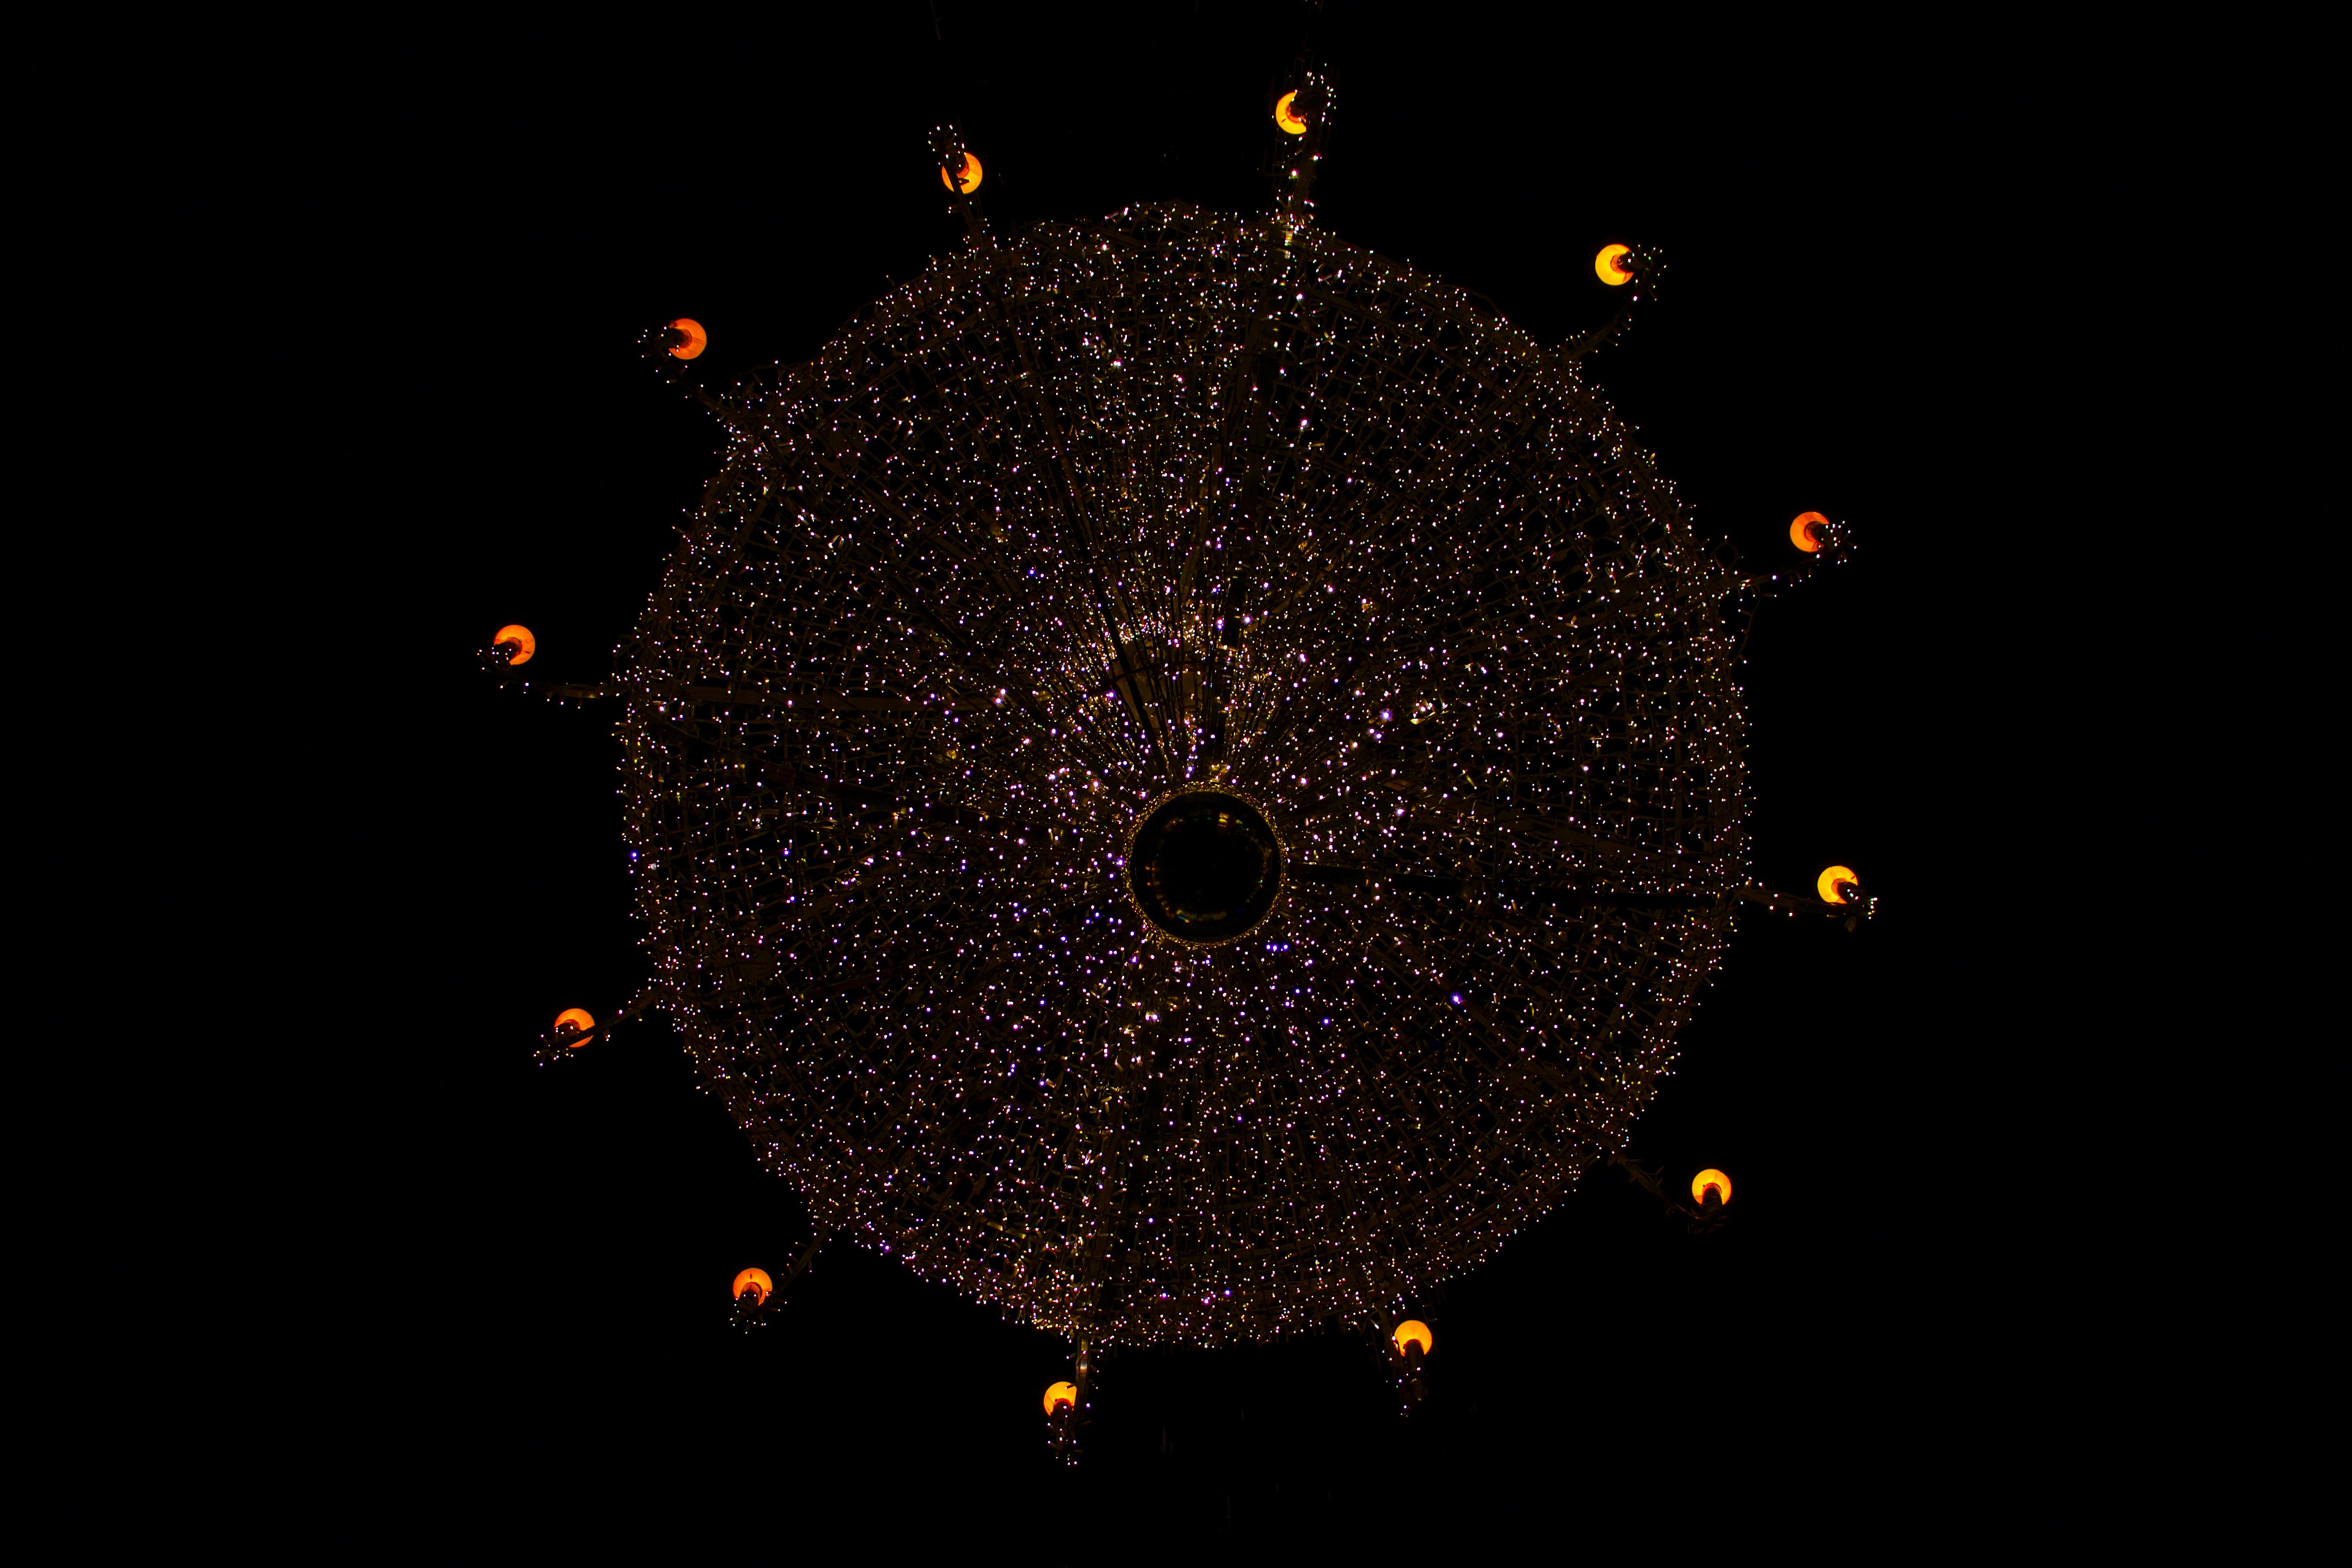
light, night, star, space, darkness, moon, circle, outer space, astronomy, symmetry, screenshot, ellipse, astronomical object